Yuzuru Hanyu

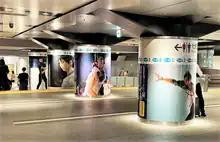
TV Asahi advertisement pillars at Tokyo Station, picturing Hanyu in 2022

Hanyu served as a judge on Japan's popular New Year's Eve music show "Kōhaku Uta Gassen" twice, in 2015 and 2022. He made his on-screen debut as Date Shigemura, a samurai lord, in the 2016 movie, "The Magnificent Nine". In May 2023, Hanyu guested on a special episode celebrating the 48th-anniversary of the world's longest-running single-host talk show, . Hanyu was one of the athletes featured in the 2022 Winter Olympics official documentary film "Beijing 2022" released in May 2023.